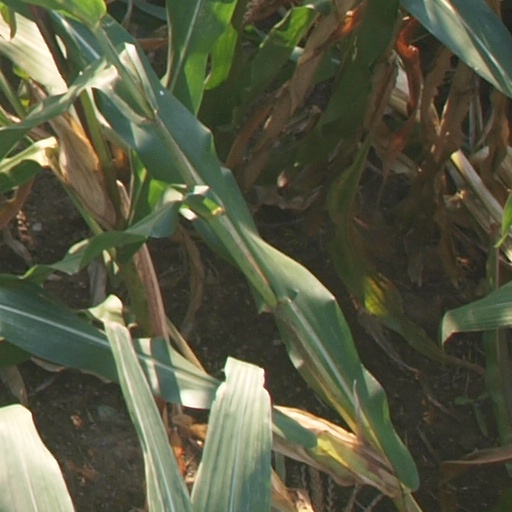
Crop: maize; corn